Living history

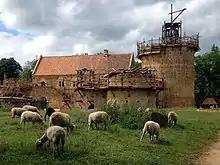
The Guédelon Castle in France is a castle currently being built using only medieval construction techniques, tools, costumes and local materials.

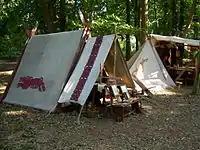
A Viking encampment.

Living history's approach to gain authenticity is less about replaying a certain event according to a planned script as in other reenactment fields. It is more about an immersion of players in a certain era, to catch, in the sense of Walter Benjamin the "spiritual message expressed in every monument's and every site's own 'trace' and 'aura, even in the Age of Mechanical Reproduction.